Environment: real
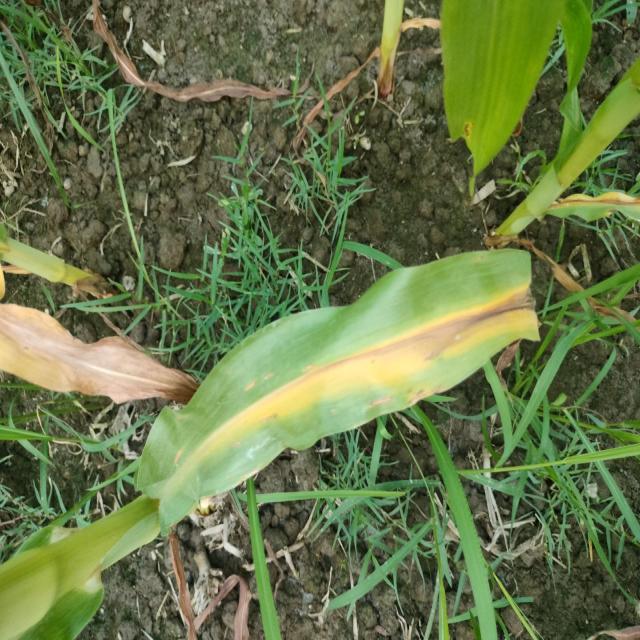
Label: nitrogen_deficiency